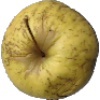
Label: golden_apple